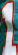
Number: 1